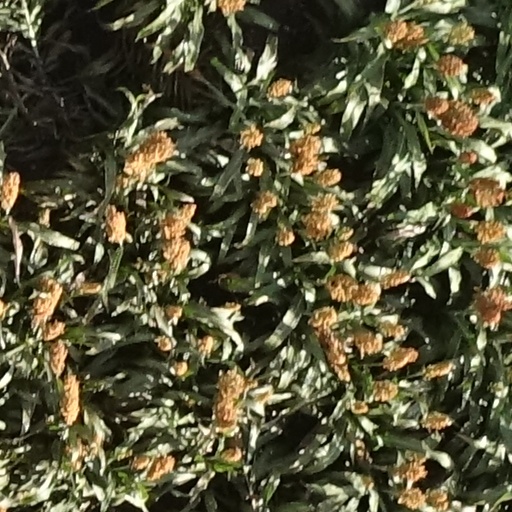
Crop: sorghum